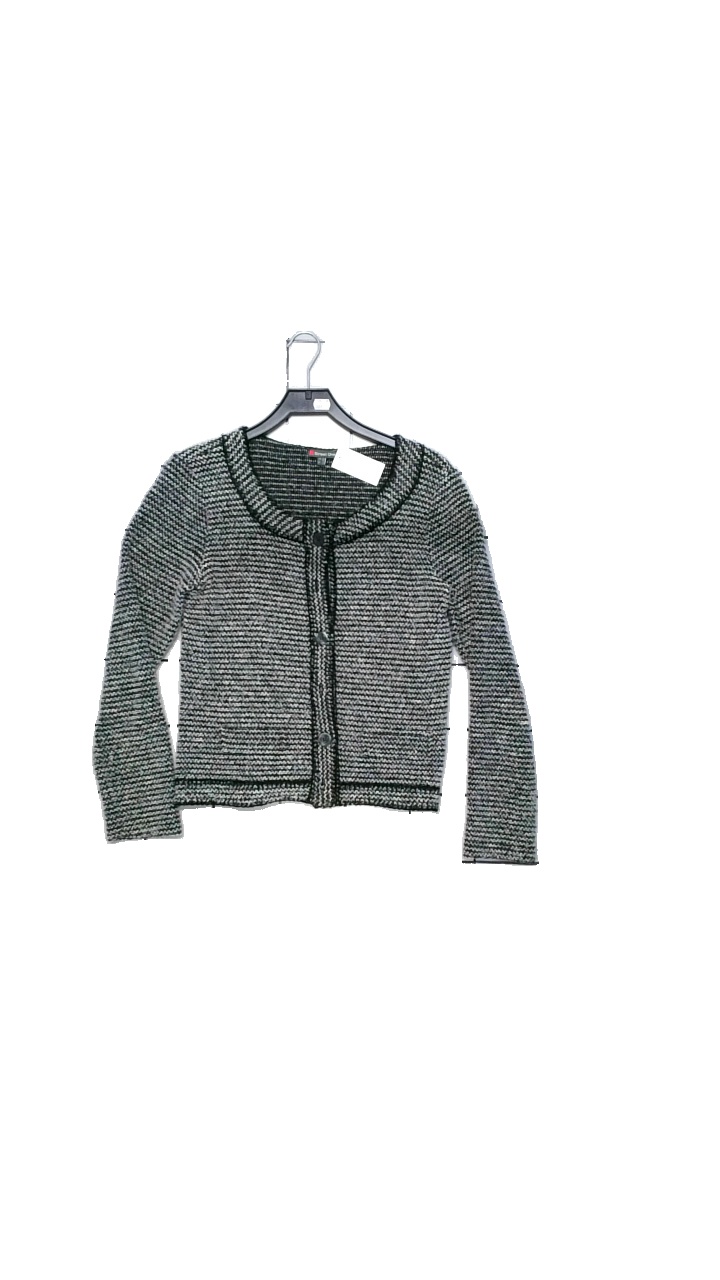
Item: Cardigan (Ladies)
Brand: Street One
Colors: Black, White
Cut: Regular
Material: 55% cotton, 35% polyester, 10% acrylic
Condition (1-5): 4
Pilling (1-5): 5
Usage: Reuse
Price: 50-100